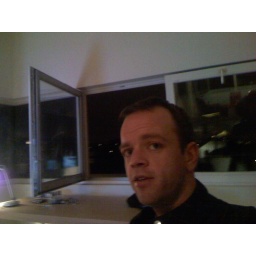
visiting luis in the wall house